China–Indonesia relations

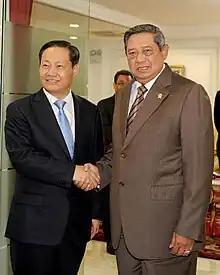
President Yudhoyono of Indonesia and Peng Qinghua, member of 18th Central Committee of the Chinese Communist Party, in Jakarta, June 17, 2013.

China and Indonesia established diplomatic relations on April 13, 1950, which were suspended on October 30, 1967, due to the occurrence of the September 30 event of 1965, the subsequent 1967 seizure of power by Lt. General Suharto which appointed him to the office of acting president, the stepping down of President Sukarno, and the eventual beginning of the capitalist 'New Order', which, under Suharto's presidency, would last thirty-one years.